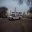
Label: ambulance